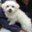
Label: dog